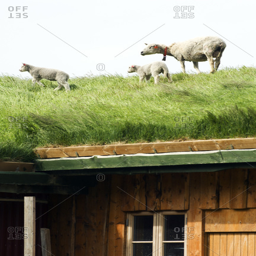
sheep on a green roof